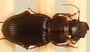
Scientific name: Cratacanthus dubius
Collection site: North Sterling NEON (STER), plot STER_029